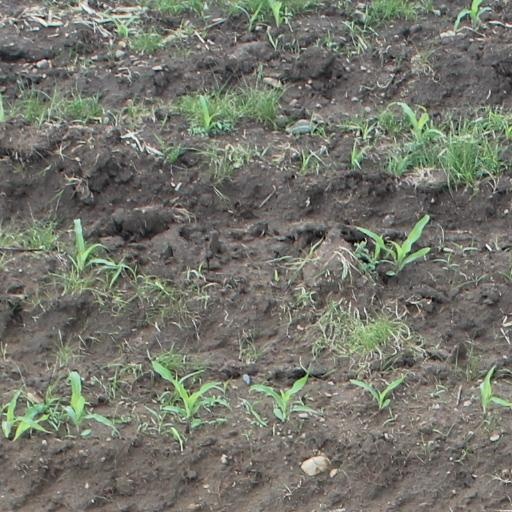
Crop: maize; corn